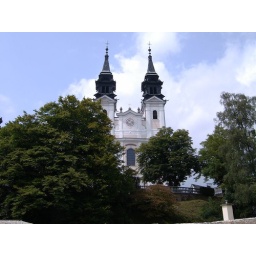
Up the hill by train from the city centre